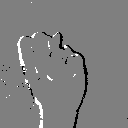
ASL letter: n